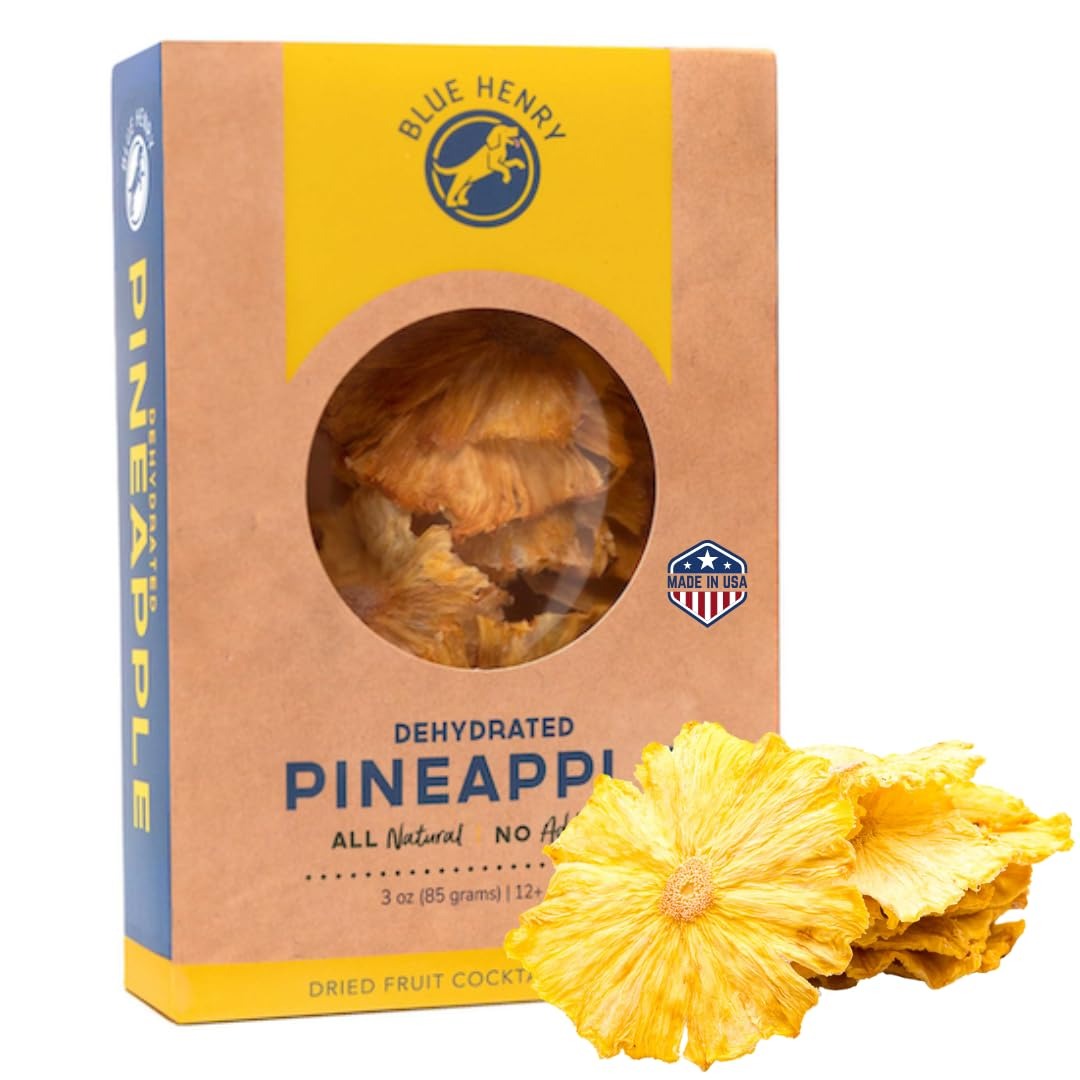
Item Name: BlueHenry Dehydrated Pineapple Slices/Flowers - 3 oz - 12+ slices - Natural Fruit
Bullet Point 1: FRESH PINEAPPLE FLAVOR: Dried pineapple wheels dehydrated at peak ripeness and at a low temperature to maintain flavor. Adds a subtly sweet pineapple flavor to any drink or recipe.
Bullet Point 2: ALL NATURAL INGREDIENTS: Simply dehydrated pineapple slices and nothing else. NO added sugar, NO chemicals, NO preservatives, NO sulfites, NO artificial flavors, colors, or sweeteners.
Bullet Point 3: DRIED FRUIT COCKTAIL GARNISH: Add a dehydrated pineapple slice for a beautiful finish to any cocktail. Also for use in sparkling water or tea, or for decorating desserts, cakes and cupcakes.
Bullet Point 4: EDIBLE DRIED PINEAPPLE - GREAT FOR BAKING: Crafted in small batches with all natural ingredients to ensure peak freshness and flavor. Totally edible, hand sliced thin, and slightly flexible for beautiful presentation.
Bullet Point 5: LONG SHELF LIFE: Our Dehydrated Pineapple Slices have a 12 month shelf life. Ideal freshness for the DIY home entertainer or bars and restaurants looking for sustainable cocktail ingredients.
Bullet Point 6: MADE IN THE USA: Fresh fruit is hand cut, professionally dehydrated and packaged all in our production facility in Maryland, USA
Product Description: Dehydrated Pineapple Slices from BlueHenry <br /> Everyone thinks “tropical” when they see pineapple, and our dried pineapple wheels are no different! Our Dehydrated Pineapple Slices add a mild, subtly sweet pineapple flavor to your favorite recipes and come in a 3 ounce package with about 12+ slices. <br /> <br /> We expertly dehydrate fresh pineapple at its peak ripeness and at a low temperature to lock in the subtle pineapple flavor. Add a tropical look of dainty yellow flower petals and a slightly sweet pineapple taste with these thinly and evenly sliced wheels. Add a decorative garnish to cocktails, or add to your favorite dessert and baking recipes.<br /> <br /> As with all our dehydrated fruit garnishes and cocktail rimmers, our Dehydrated Pineapple Slices are all natural, meaning NO added sugar and NO artificial flavors, colors, sweeteners, or preservatives. <br /> <br /> Product Details: <br /> <br /> All natural dehydrated pineapple slices<br /> One 3 ounce package with 25+ slices of dried pineapple wheels<br /> Handcrafted in small batches<br /> No artificial flavors, colors, sweeteners, or preservatives<br /> Dehydrated pineapple for baking, desserts, and cocktails<br /> Long lasting flavor with a shelf life of 12 months<br /> Totally edible, totally food safe dehydrated pineapple slices are great for baking<br />
Value: 3.0
Unit: Ounce

Price: 10.99